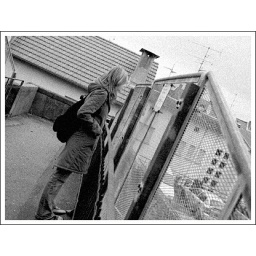
Sarreguemines, France. A bridge over the rail road between France &amp;amp; Germany.